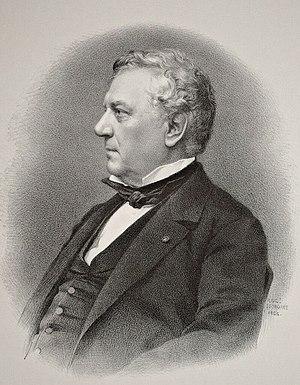
Augustin-Charles Renouard est un juriste, moraliste et homme politique français, connu surtout pour ses travaux sur la propriété intellectuelle.